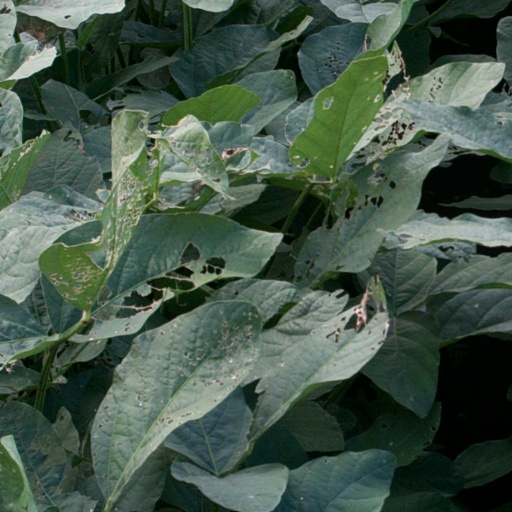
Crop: soybean